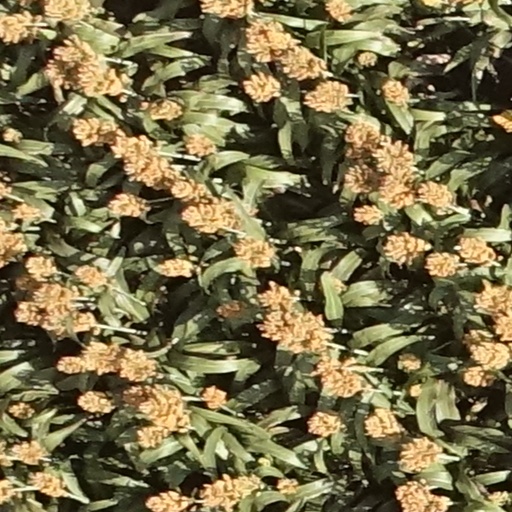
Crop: sorghum